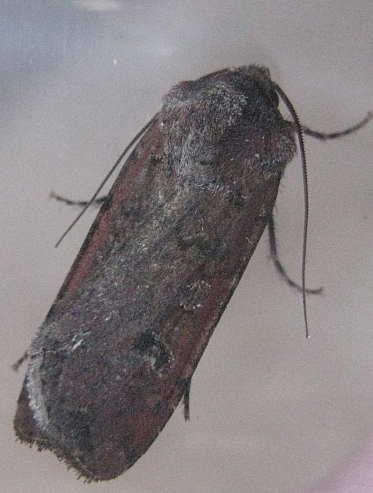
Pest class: cutworms